Weber problem

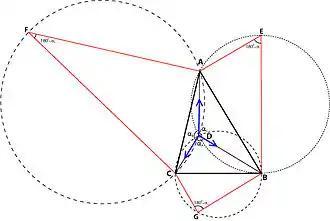
Simpson's geometrical solution of the Weber triangle problem.

Simpson's geometrical solution of the so-called "Weber triangle problem" (which was first formulated by Thomas Simpson in 1750) directly derives from Torricelli's solution. Simpson and Weber stressed the fact that, in a total transportation minimization problem, the advantage to get closer to each attraction point or depends on what is carried and on its transportation cost. Consequently, the advantage of getting one kilometer closer to or varies, and the angles no more need to be equal to 120°.